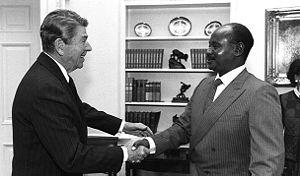
Yoweri Museveni, né le 15 août 1944 à Ntungamo, est un homme d'État ougandais, président de la République depuis 1986.